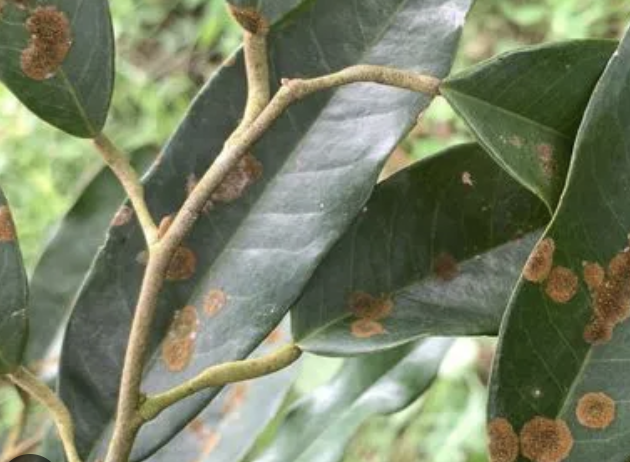
Label: stem_blight